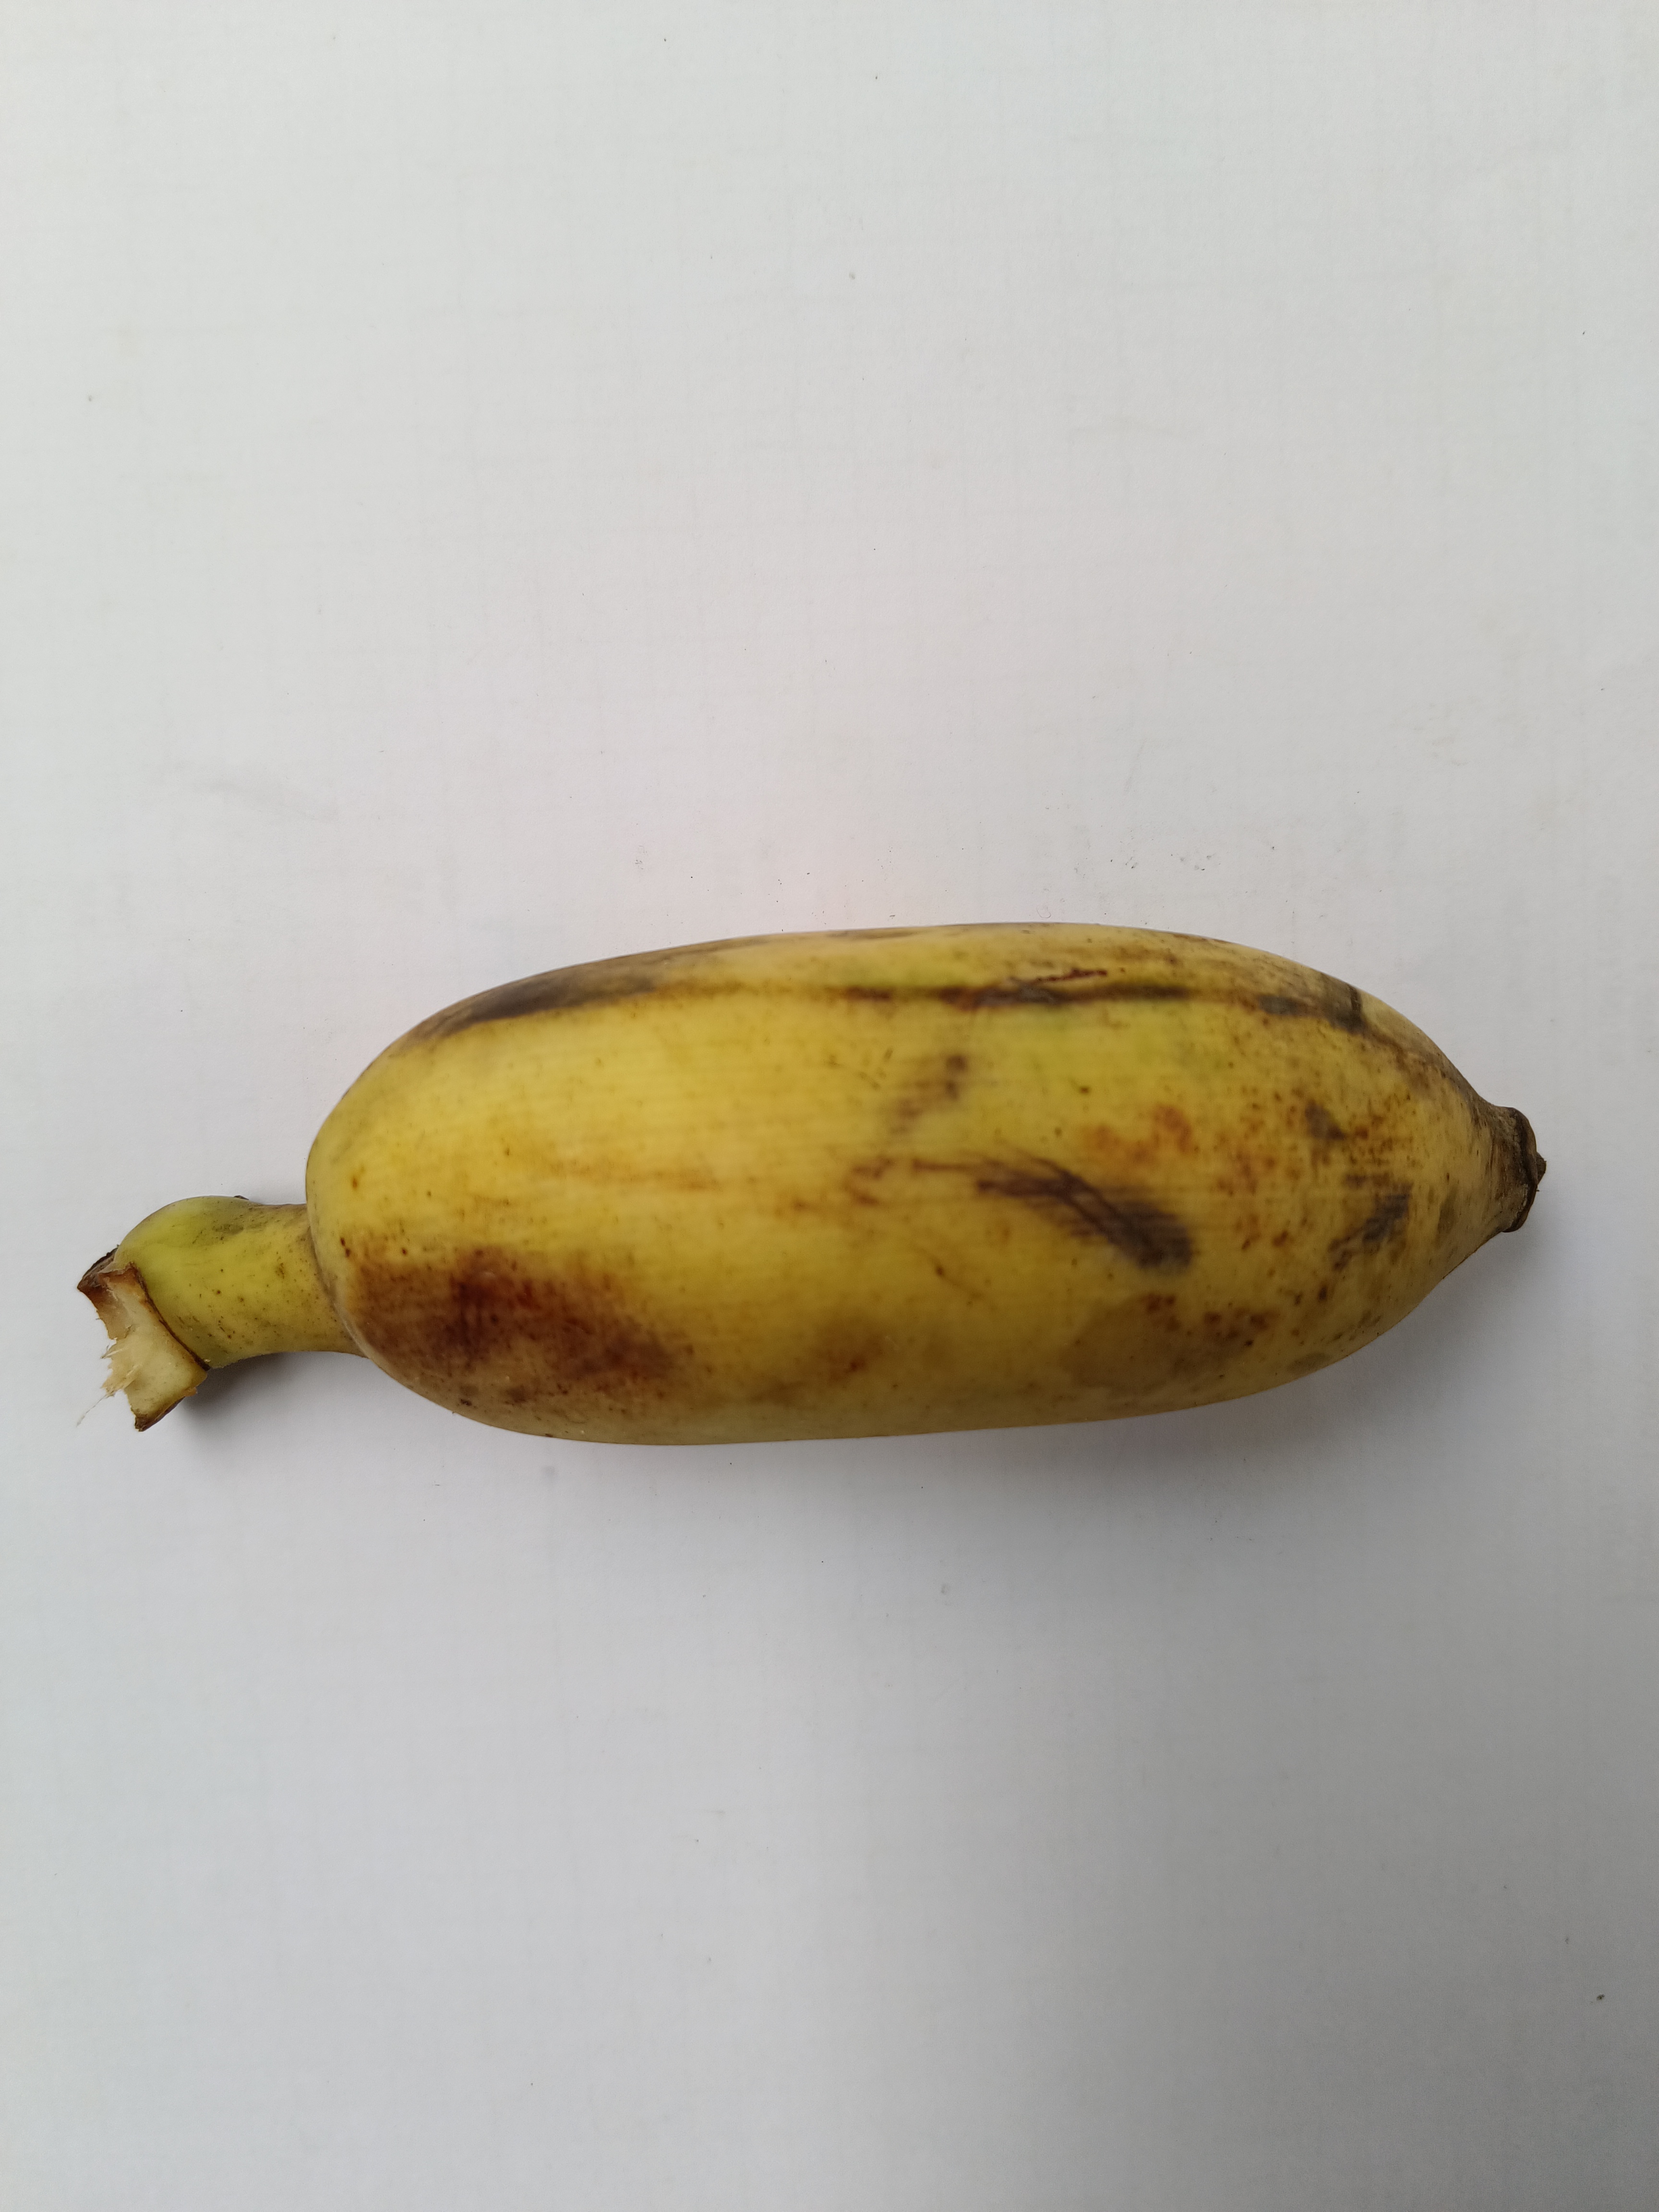
Banana variety: Deshi